Louis Vincent Aronson

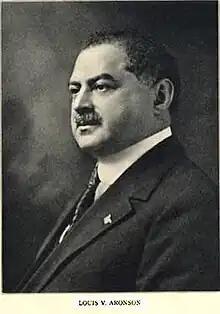
1915 Louis V. Aronson

Louis Vincent Aronson (December 25, 1869 – November 3, 1940), was an American inventor and industrialist, known as the founder of The Art Metal Works and the inventor of Ronson lighters.